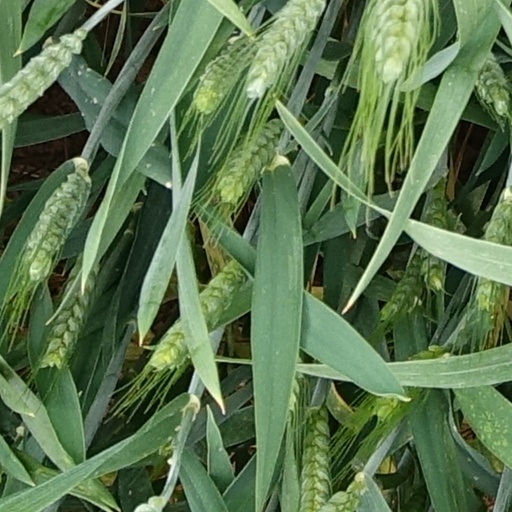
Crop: wheat